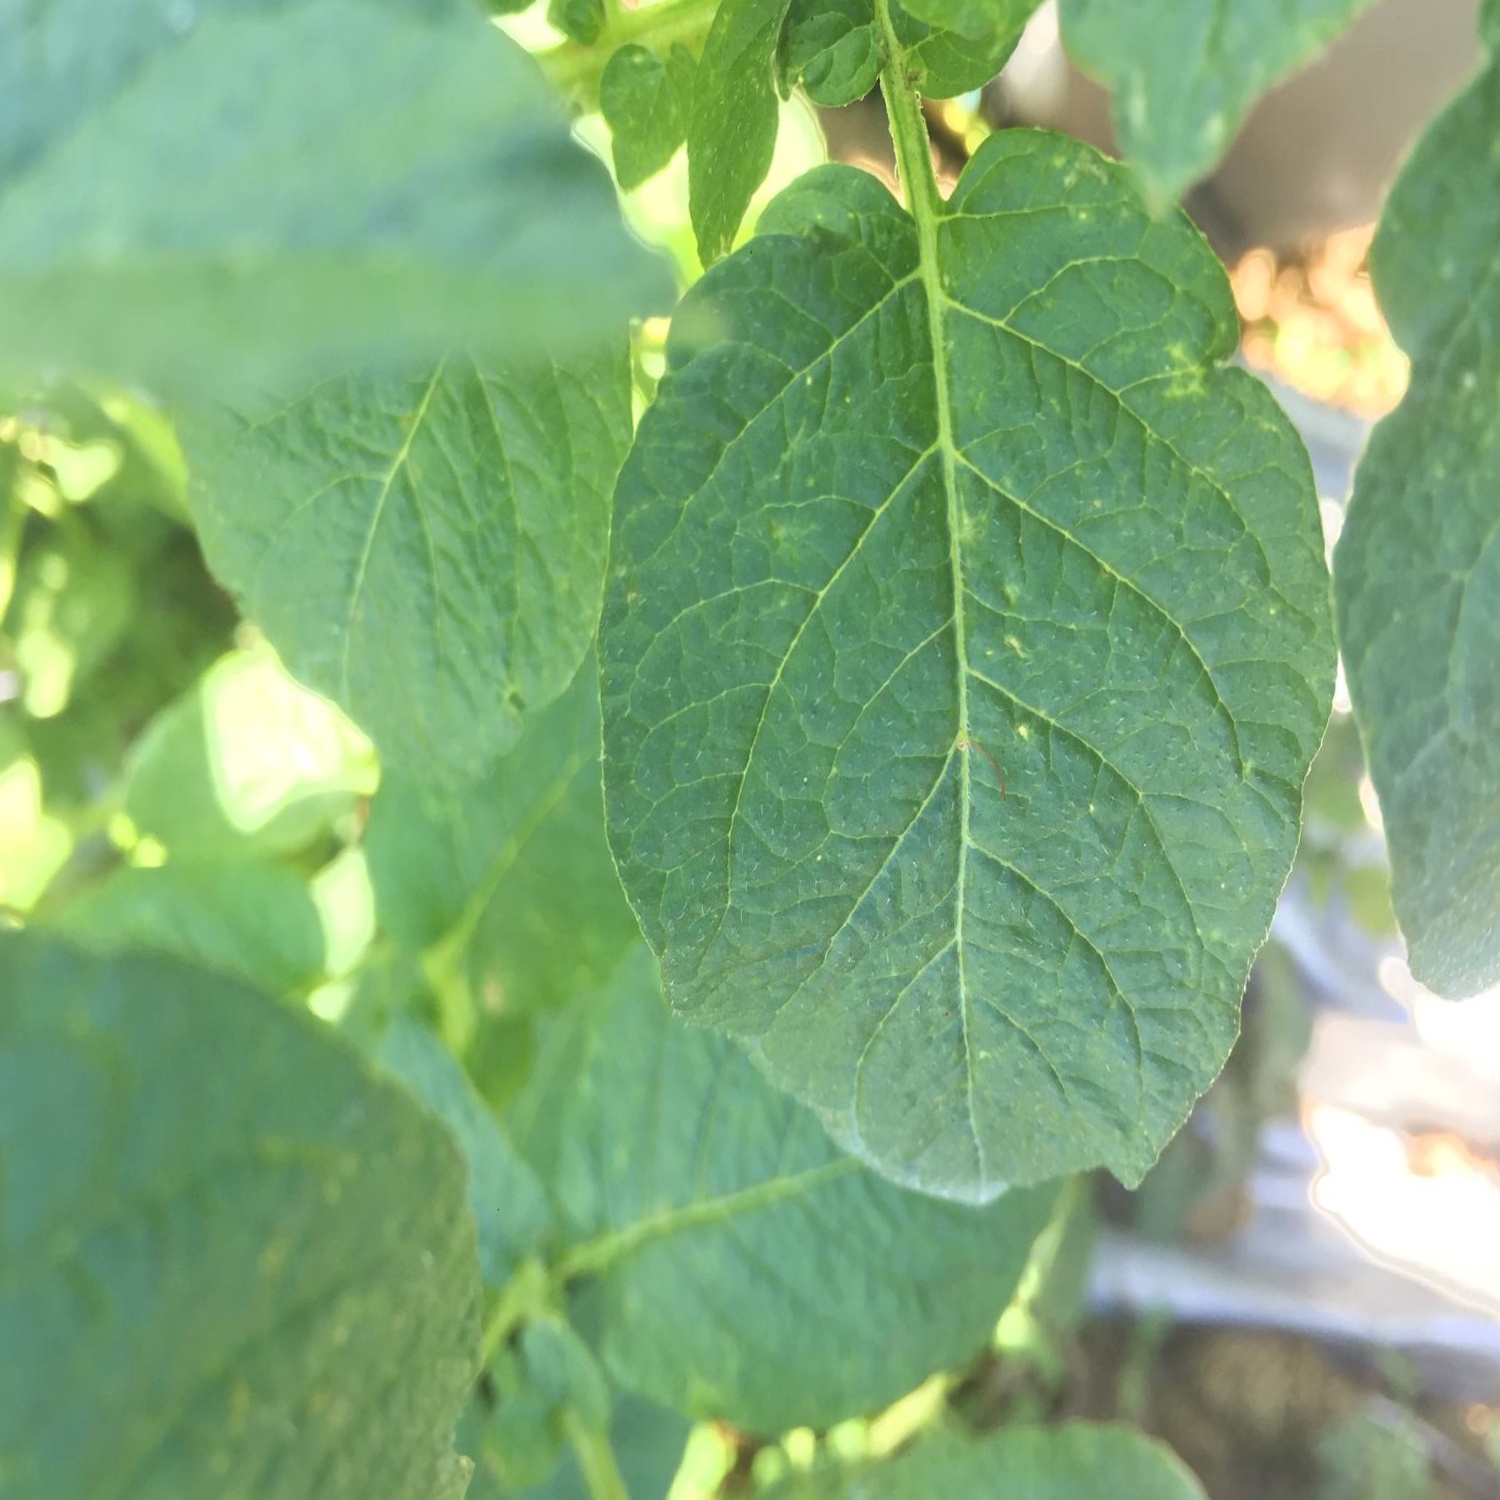
Etiqueta: Virus